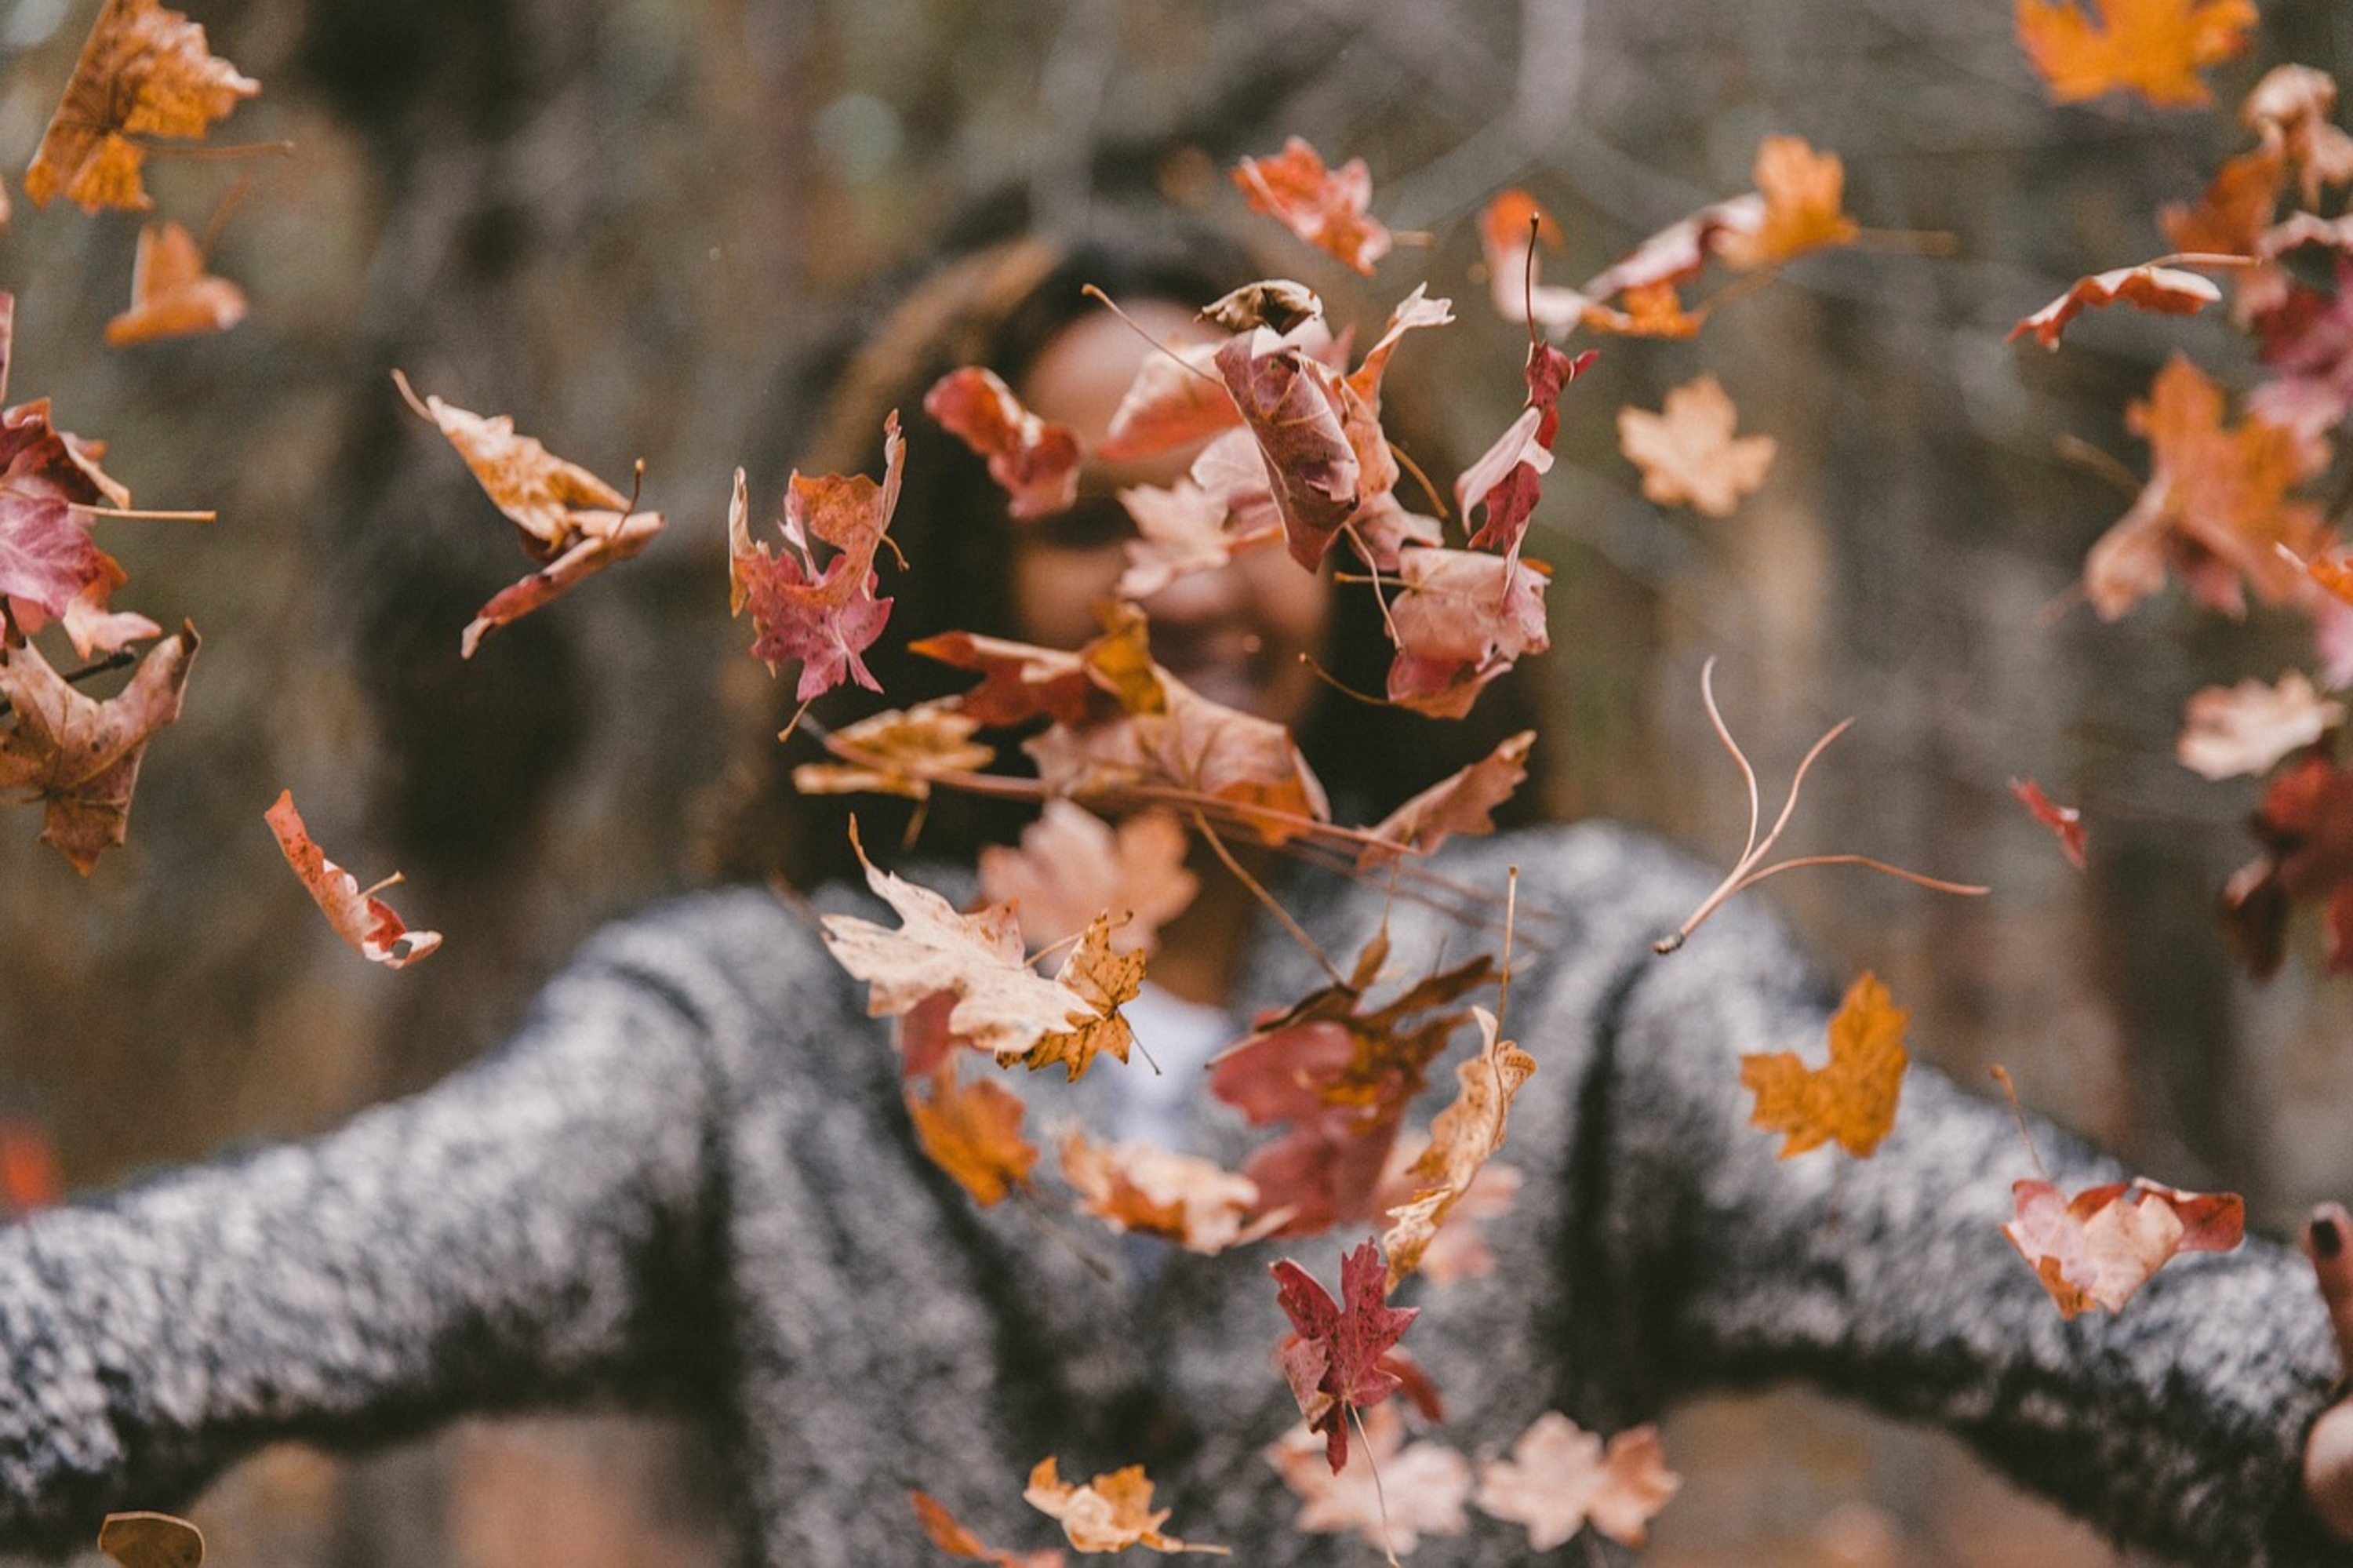
model, plant, twig, wood, branch, orange, tree, woody plant, deciduous, freezing, trunk, grass, natural landscape, flowering plant, close up, macro photography, wildlife, soil, spring, maple leaf, winter, window, sky, plant stem, Northern hardwood forest, landscape, autumn, maple, frost